Question: Please indicate a possible affordance area of baseball bat that can be used for swinging
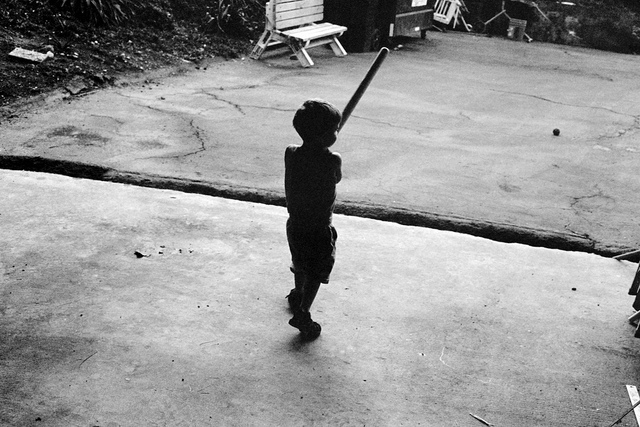
Answer: [305.074, 101.368, 358.237, 163.631]